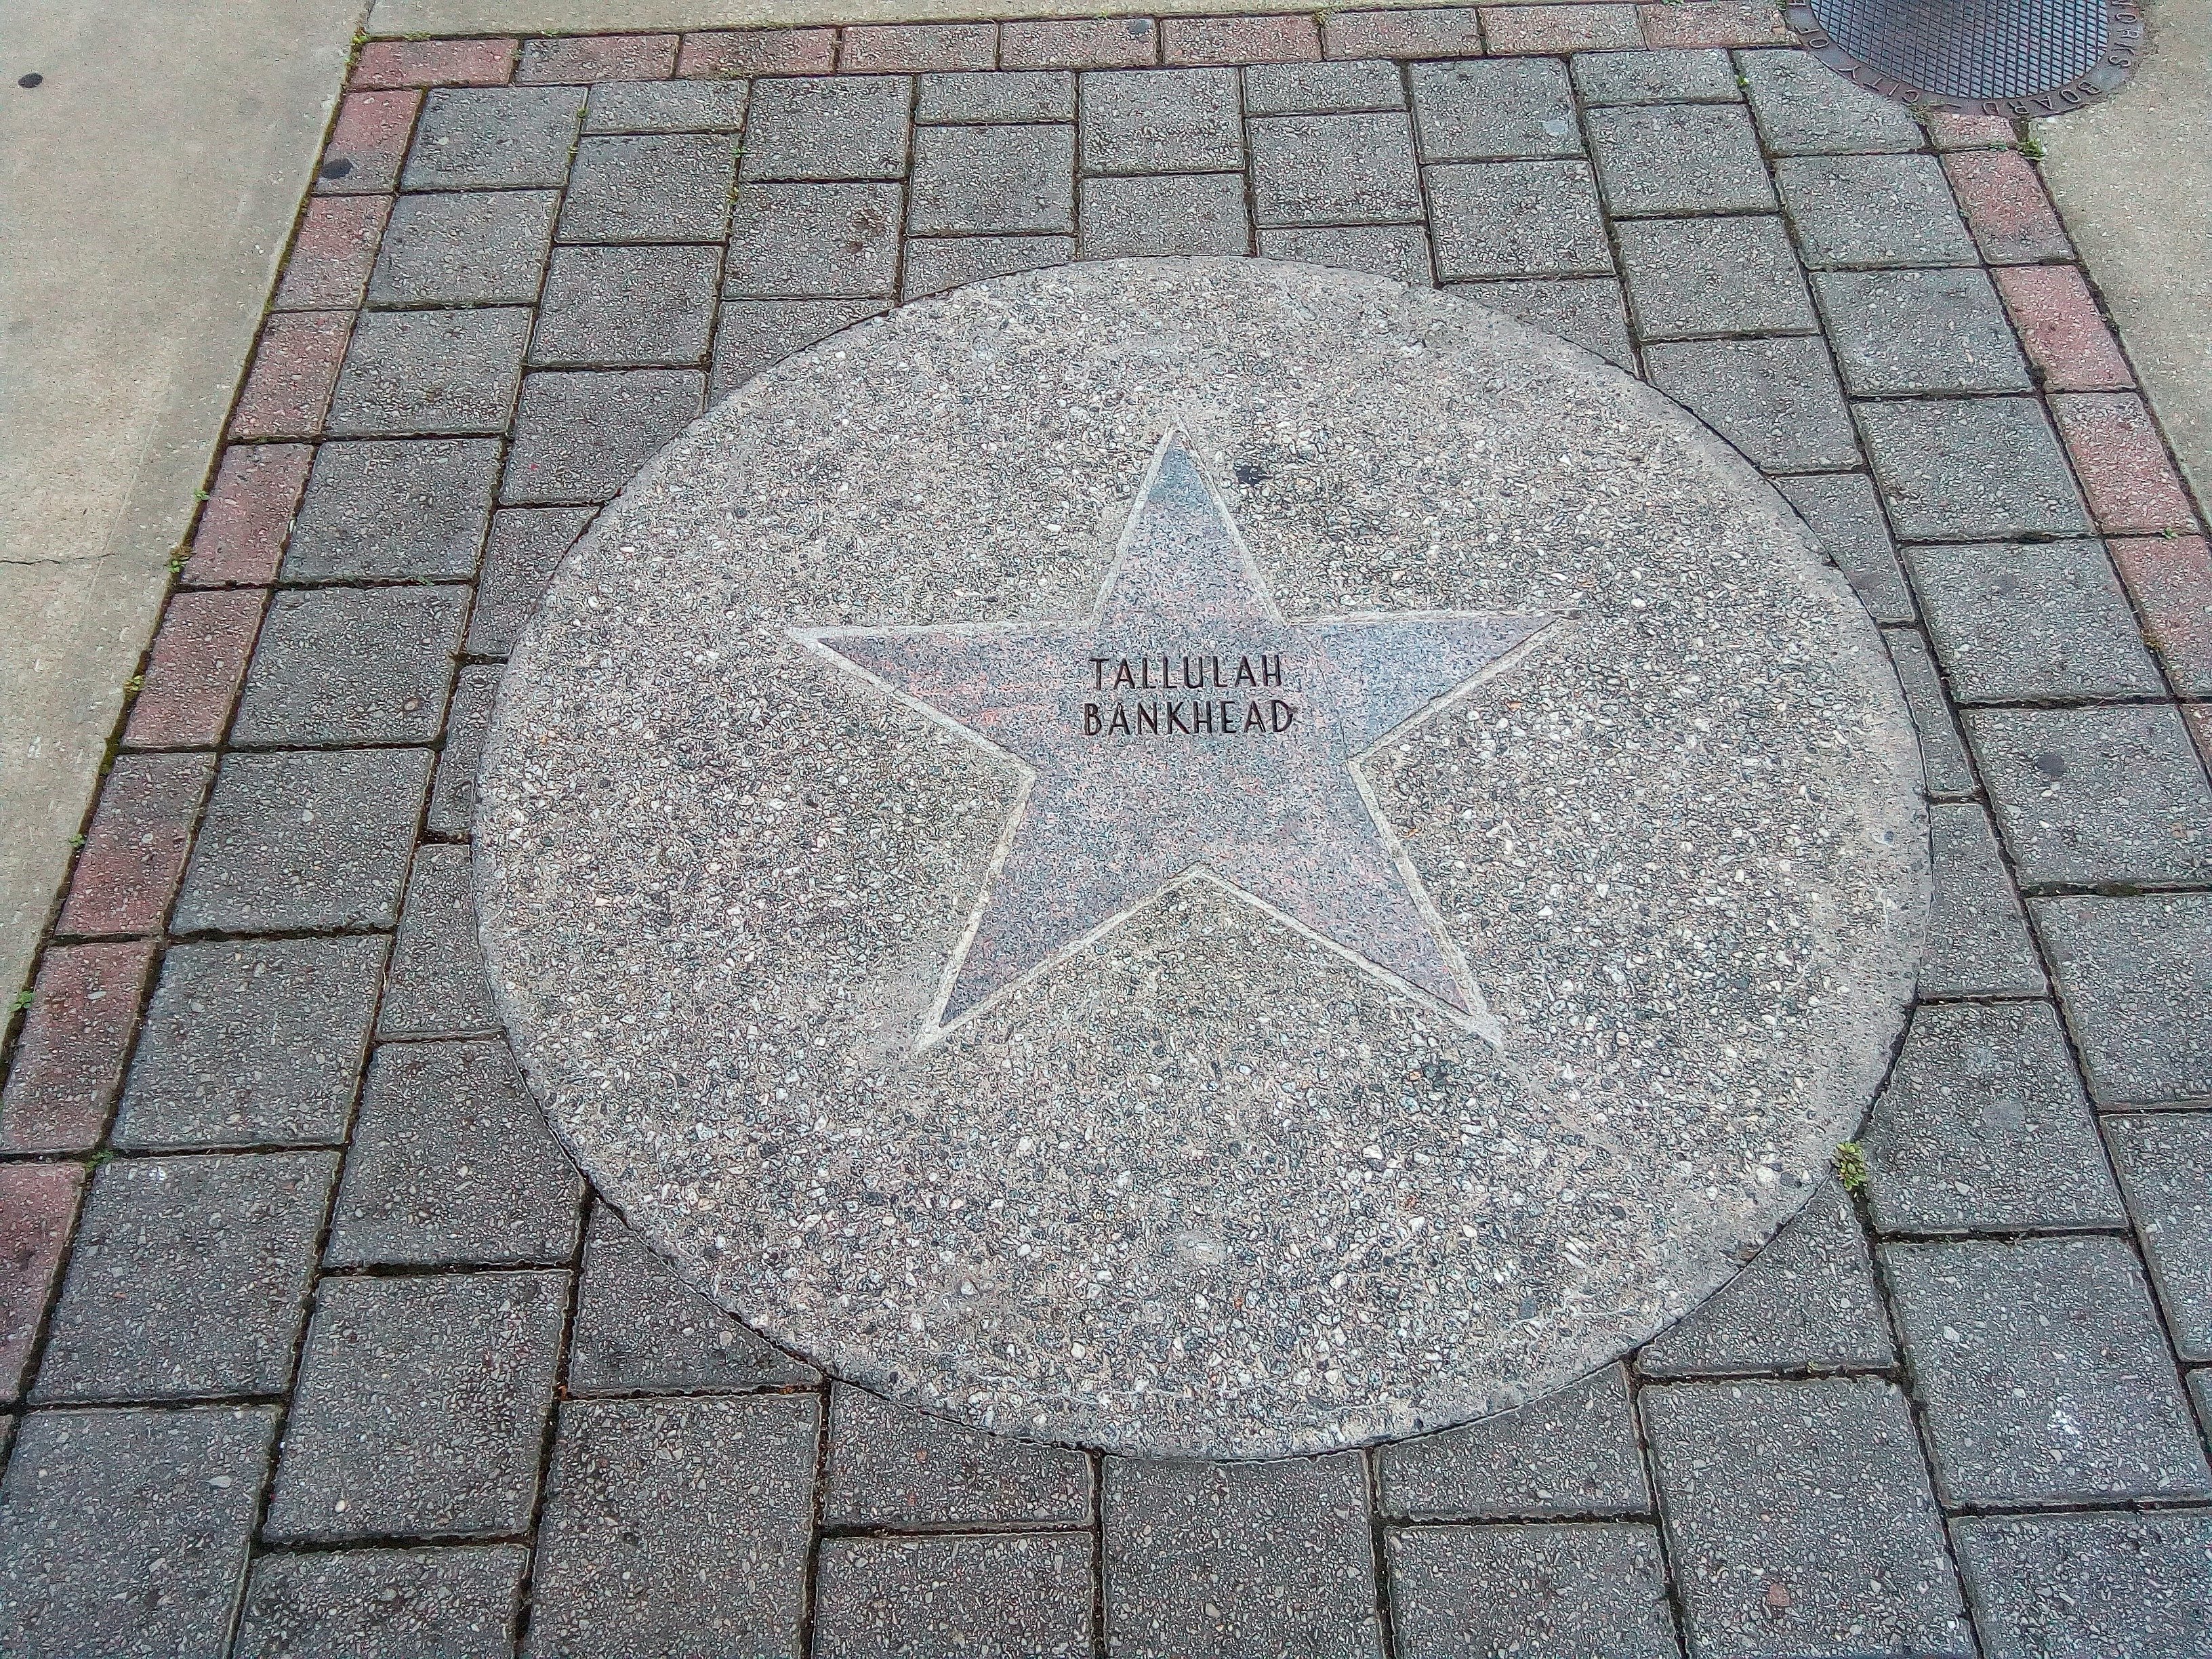
star, walk, fame, Birmingham Alabama, cobblestone, road surface, cement, manhole cover, public utility, granite, concrete, circle, flagstone, manhole, flooring, floor, sidewalk, walkway, slate